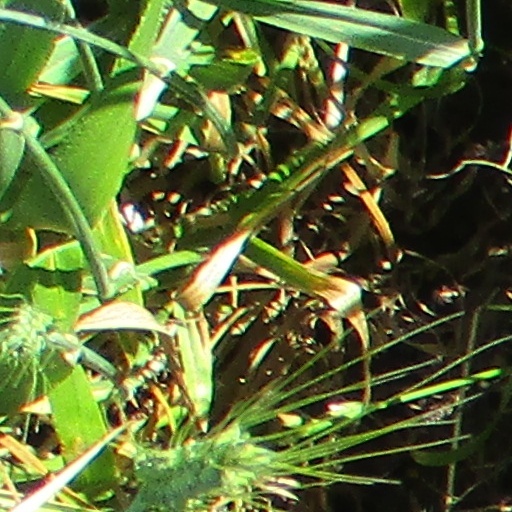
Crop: wheat